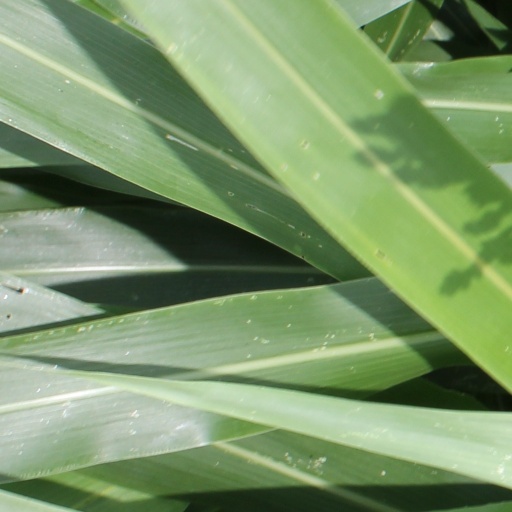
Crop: sorghum